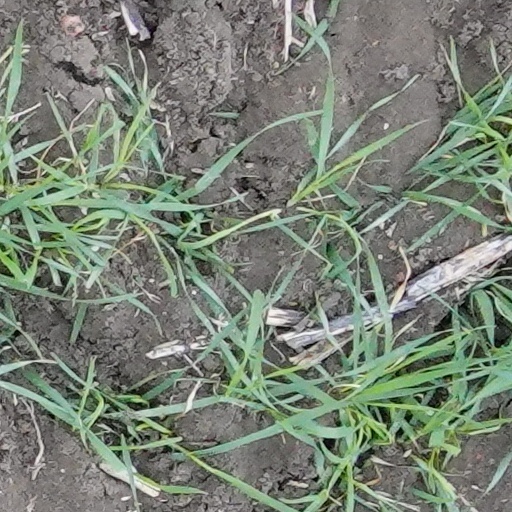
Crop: wheat